Bruno Gervais

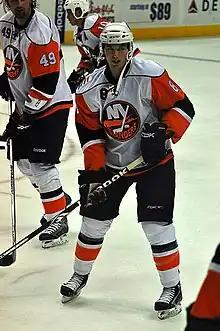
Gervais with the New York Islanders.

As a youth, Gervais played in the 1997 Quebec International Pee-Wee Hockey Tournament with the Richelieu Laser minor ice hockey team.